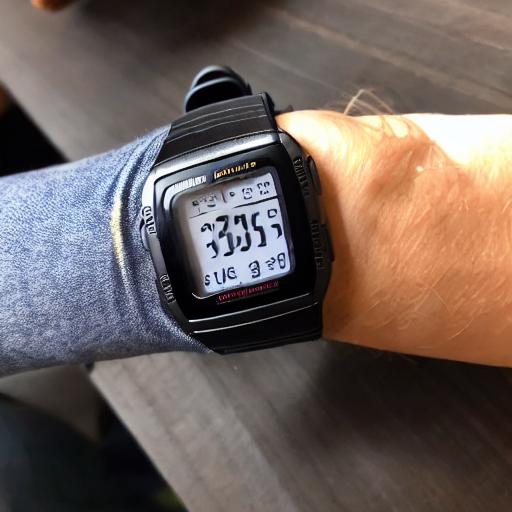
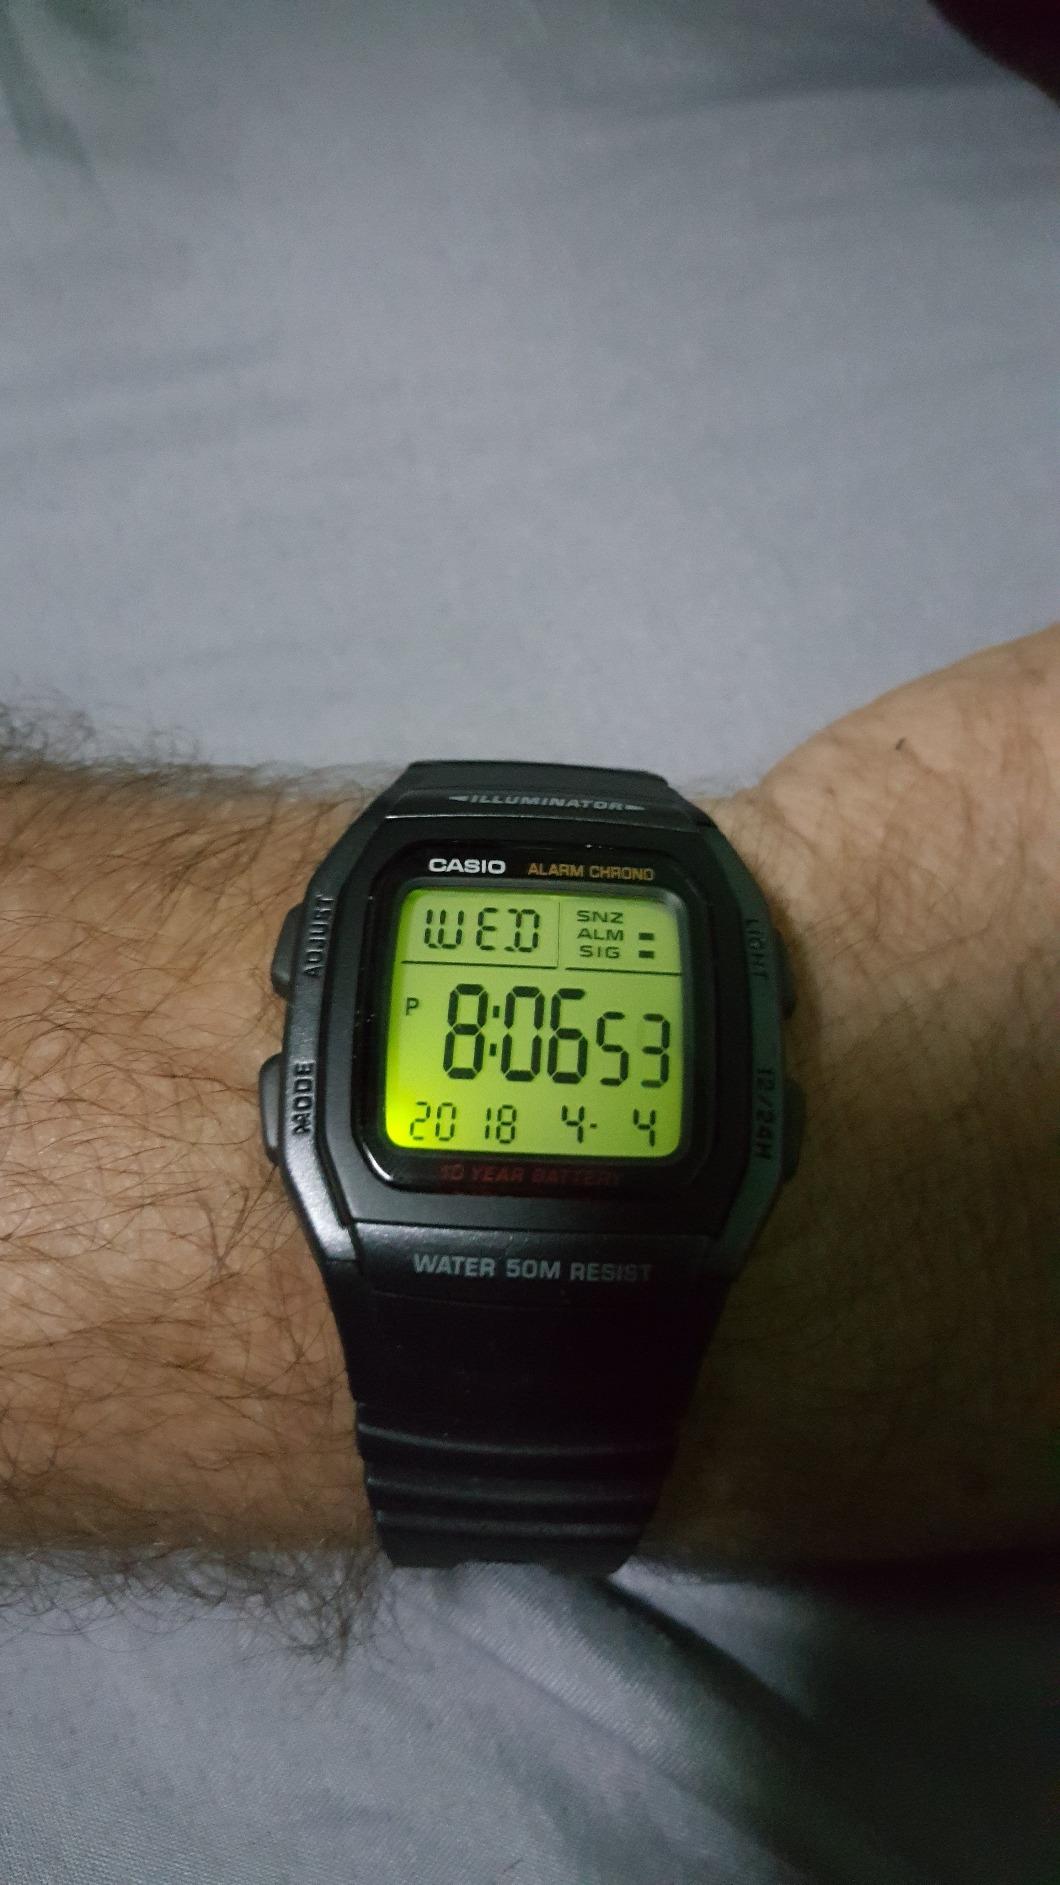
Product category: accessories_watch
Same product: no